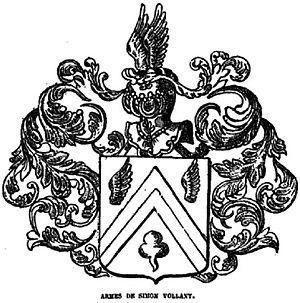
Armes de Simon Vollant (1622-1694), ingénieur, entrepreneur et architecte français, selon le règlement d'armoiries de 1685.
Simon Vollant, né à Lille le 1ᵉʳ février 1622, mort en 1694, est un ingénieur, entrepreneur et architecte français anobli en 1685.